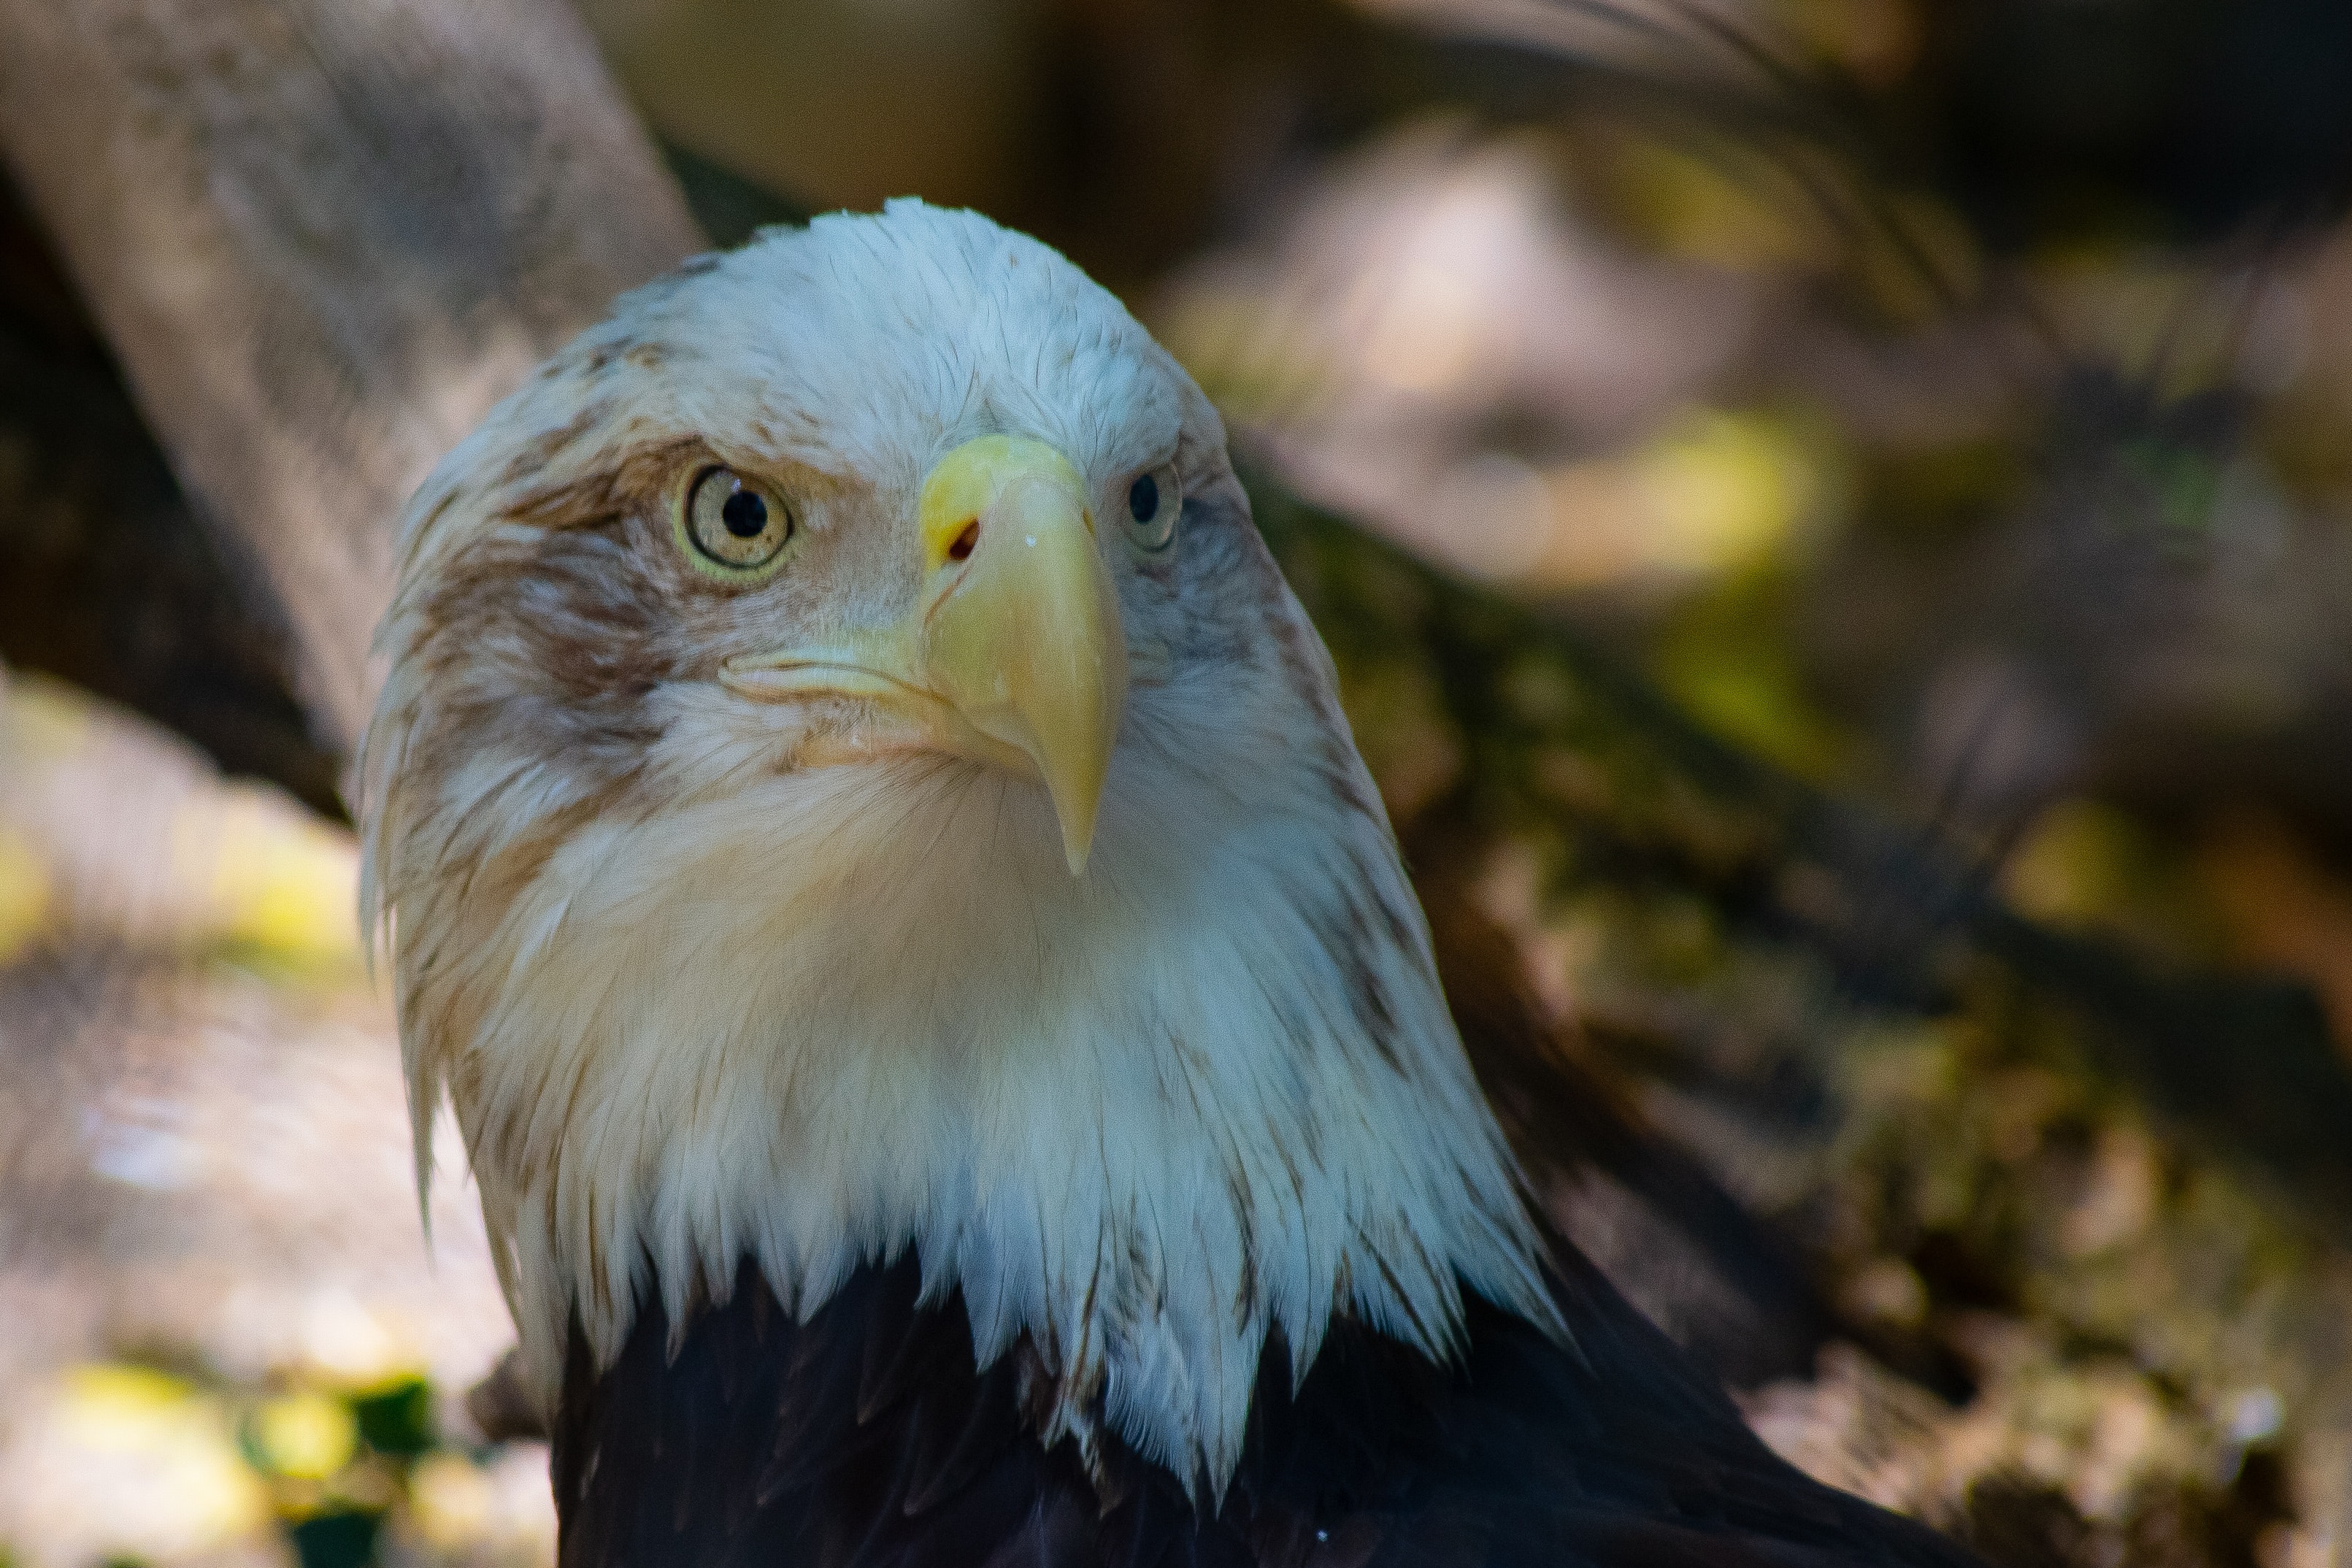
bird, bald eagle, vertebrate, beak, bird of prey, eagle, nature, accipitriformes, accipitridae, kite, close up, wildlife, sea eagle, falconiformes